Mebane, North Carolina

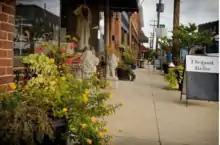
Downtown Mebane

Downtown Mebane is home to many high-end home furnishing stores, antique shops, and trendy clothing stores. The downtown also houses a wide variety of restaurants. The downtown area also boasts several antique and curio shops, also with a local flair. Coffee shops are populated by many residents and attract many young professionals and students.